Letters patent (United Kingdom)

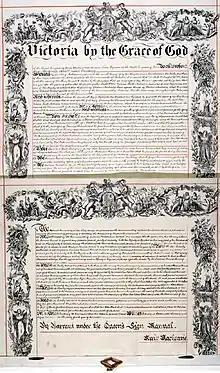
Letters patent issued by Queen Victoria in 1900, creating the office of Governor-General of Australia as part of the process of federation.

Letters patent (always in the plural; abbreviated to LsP by the Crown Office), in the United Kingdom, are legal instruments generally issued by the monarch granting an office, right, title (in the peerage and baronetage), or status to a person (and sometimes in regards to corporations and cities). Letters patent have also been used for the creation of corporations or offices, for granting city status, for granting coat of arms, and for granting royal assent.